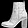
Label: Ankle boot